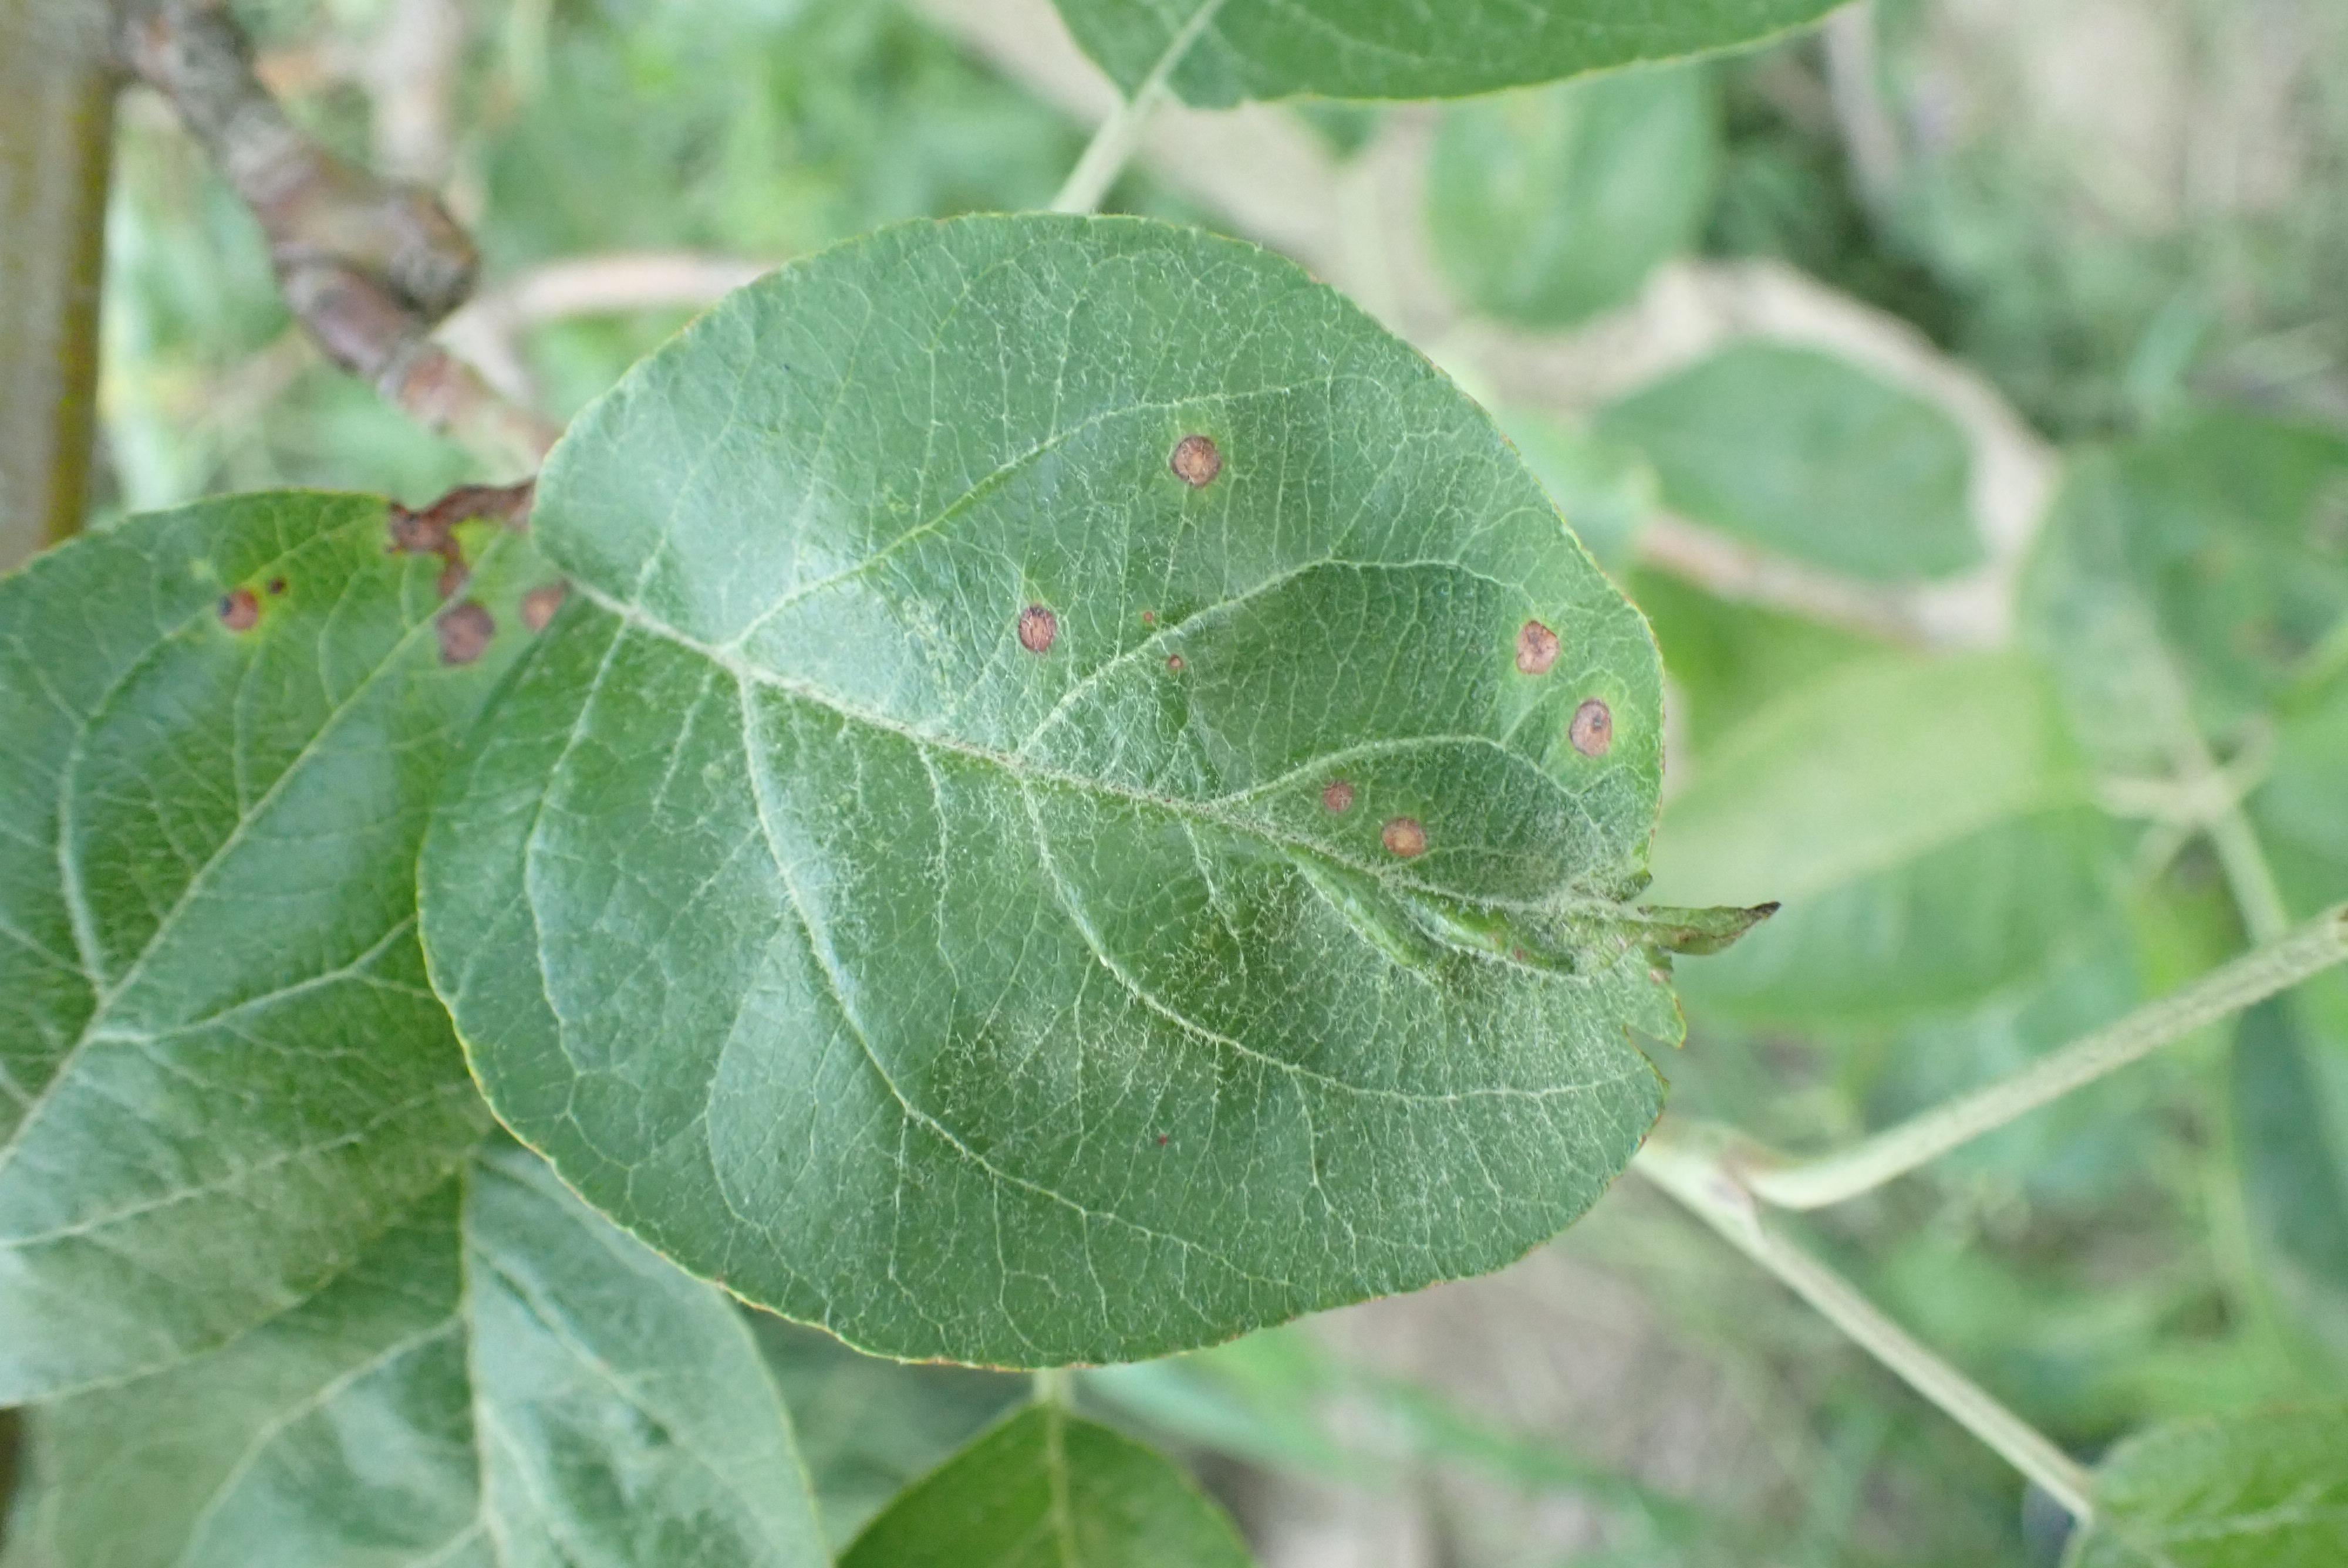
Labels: frog_eye_leaf_spot